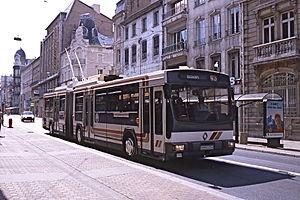
Le trolleybus PER 180H n°629, affecté à la ligne 3/43, circulant rue Saint-Georges à Nancy en 1986.
Le transport léger guidé de Nancy est un système de transport routier, à roulement sur pneus et à guidage par un rail central, de technologie Transport sur voie réservée de Bombardier. Deux réseaux de transports guidés se sont succédé à Nancy :
Le réseau de trolleybus de Nancy était un système de transports en commun de l'agglomération de Nancy. Créé en 1982, le réseau compta trois lignes d'une longueur de 37 kilomètres et fonctionna jusqu'en 1998, date à laquelle les trolleybus ont été retirés de la circulation. Une partie de l'infrastructure du réseau a été réutilisée en 2001 pour la mise en service de l'unique ligne du « tramway » de Nancy. Les années 2000 ont vu, sans succès, diverses tentatives pour remettre en service des trolleybus à Nancy.